Bulldog

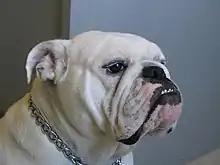
A 4-year-old Bulldog of Champion bloodlines, side view. Note the "rope" over the nose, and pronounced underbite.

Bulldogs as pets were continually promoted by dog dealer Bill George.